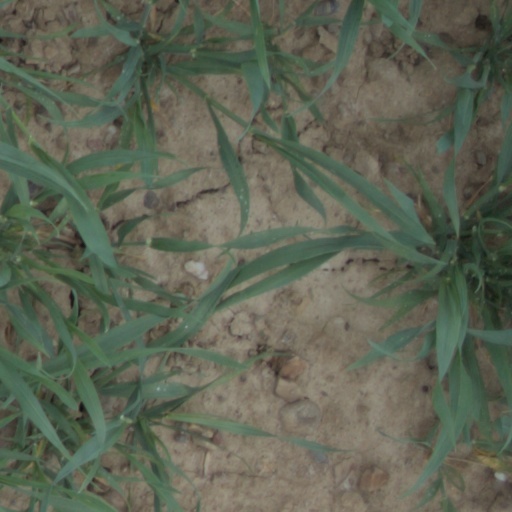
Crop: wheat